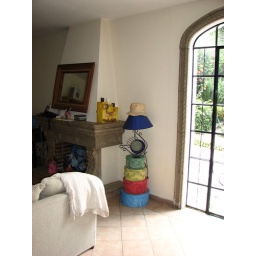
Hatbox lamp - very cute - in living room but will be in dressing room eventually